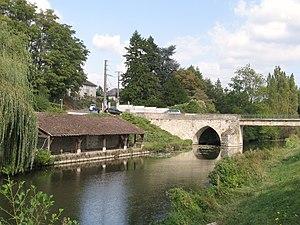
Le bief de Combleux est une section du canal d'Orléans et constitue le débouché historique en Loire du canal. D’une longueur de 5 450 m, il est presque entièrement situé sur la commune de Chécy, l’extrémité aval empiétant sur la commune de Combleux, l’écluse de Pont-aux-Moines étant quant à elle située sur la commune de Mardié.
Le Val de Loire est inscrit sur la liste du patrimoine mondial de l'Unesco depuis le 30 novembre 2000 sous la référence 933bis. La justification de l'inscription du territoire s'appuie sur plusieurs critères : son patrimoine architectural qui comprend les Châteaux de la Loire, son paysage culturel exceptionnel et ses monuments culturels, témoins de la Renaissance et du siècle des Lumières. La liste comprend à cette date 160 communes réparties dans 2 régions et 4 départements sur une longueur de 280 kilomètres qui s'étend de Sully-sur-Loire à Chalonnes.
Chécy est une commune française située dans le département du Loiret en région Centre-Val de Loire.